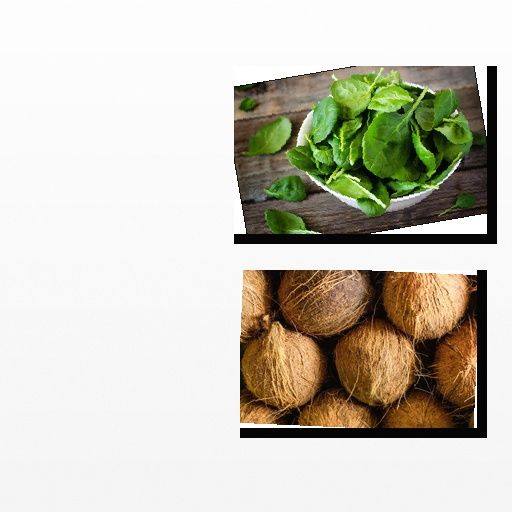
Food items: coconut, spinach